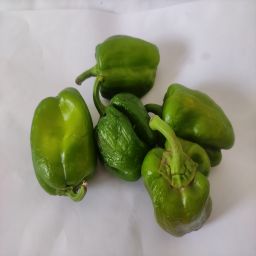
Crop: Bell Pepper
Quality: Ripe